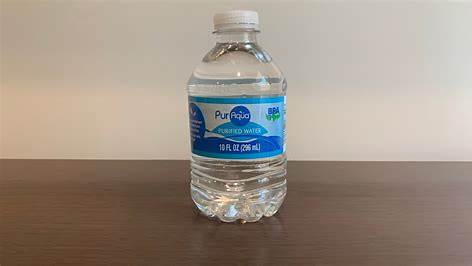
Waste category: plastic